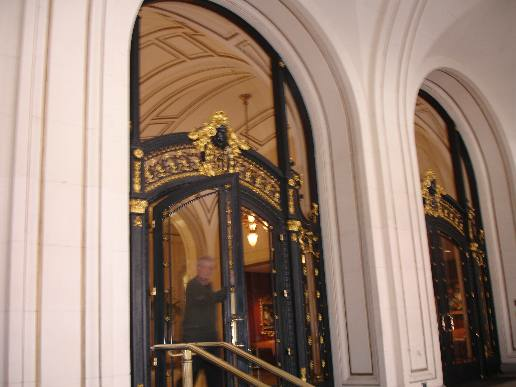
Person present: Yes